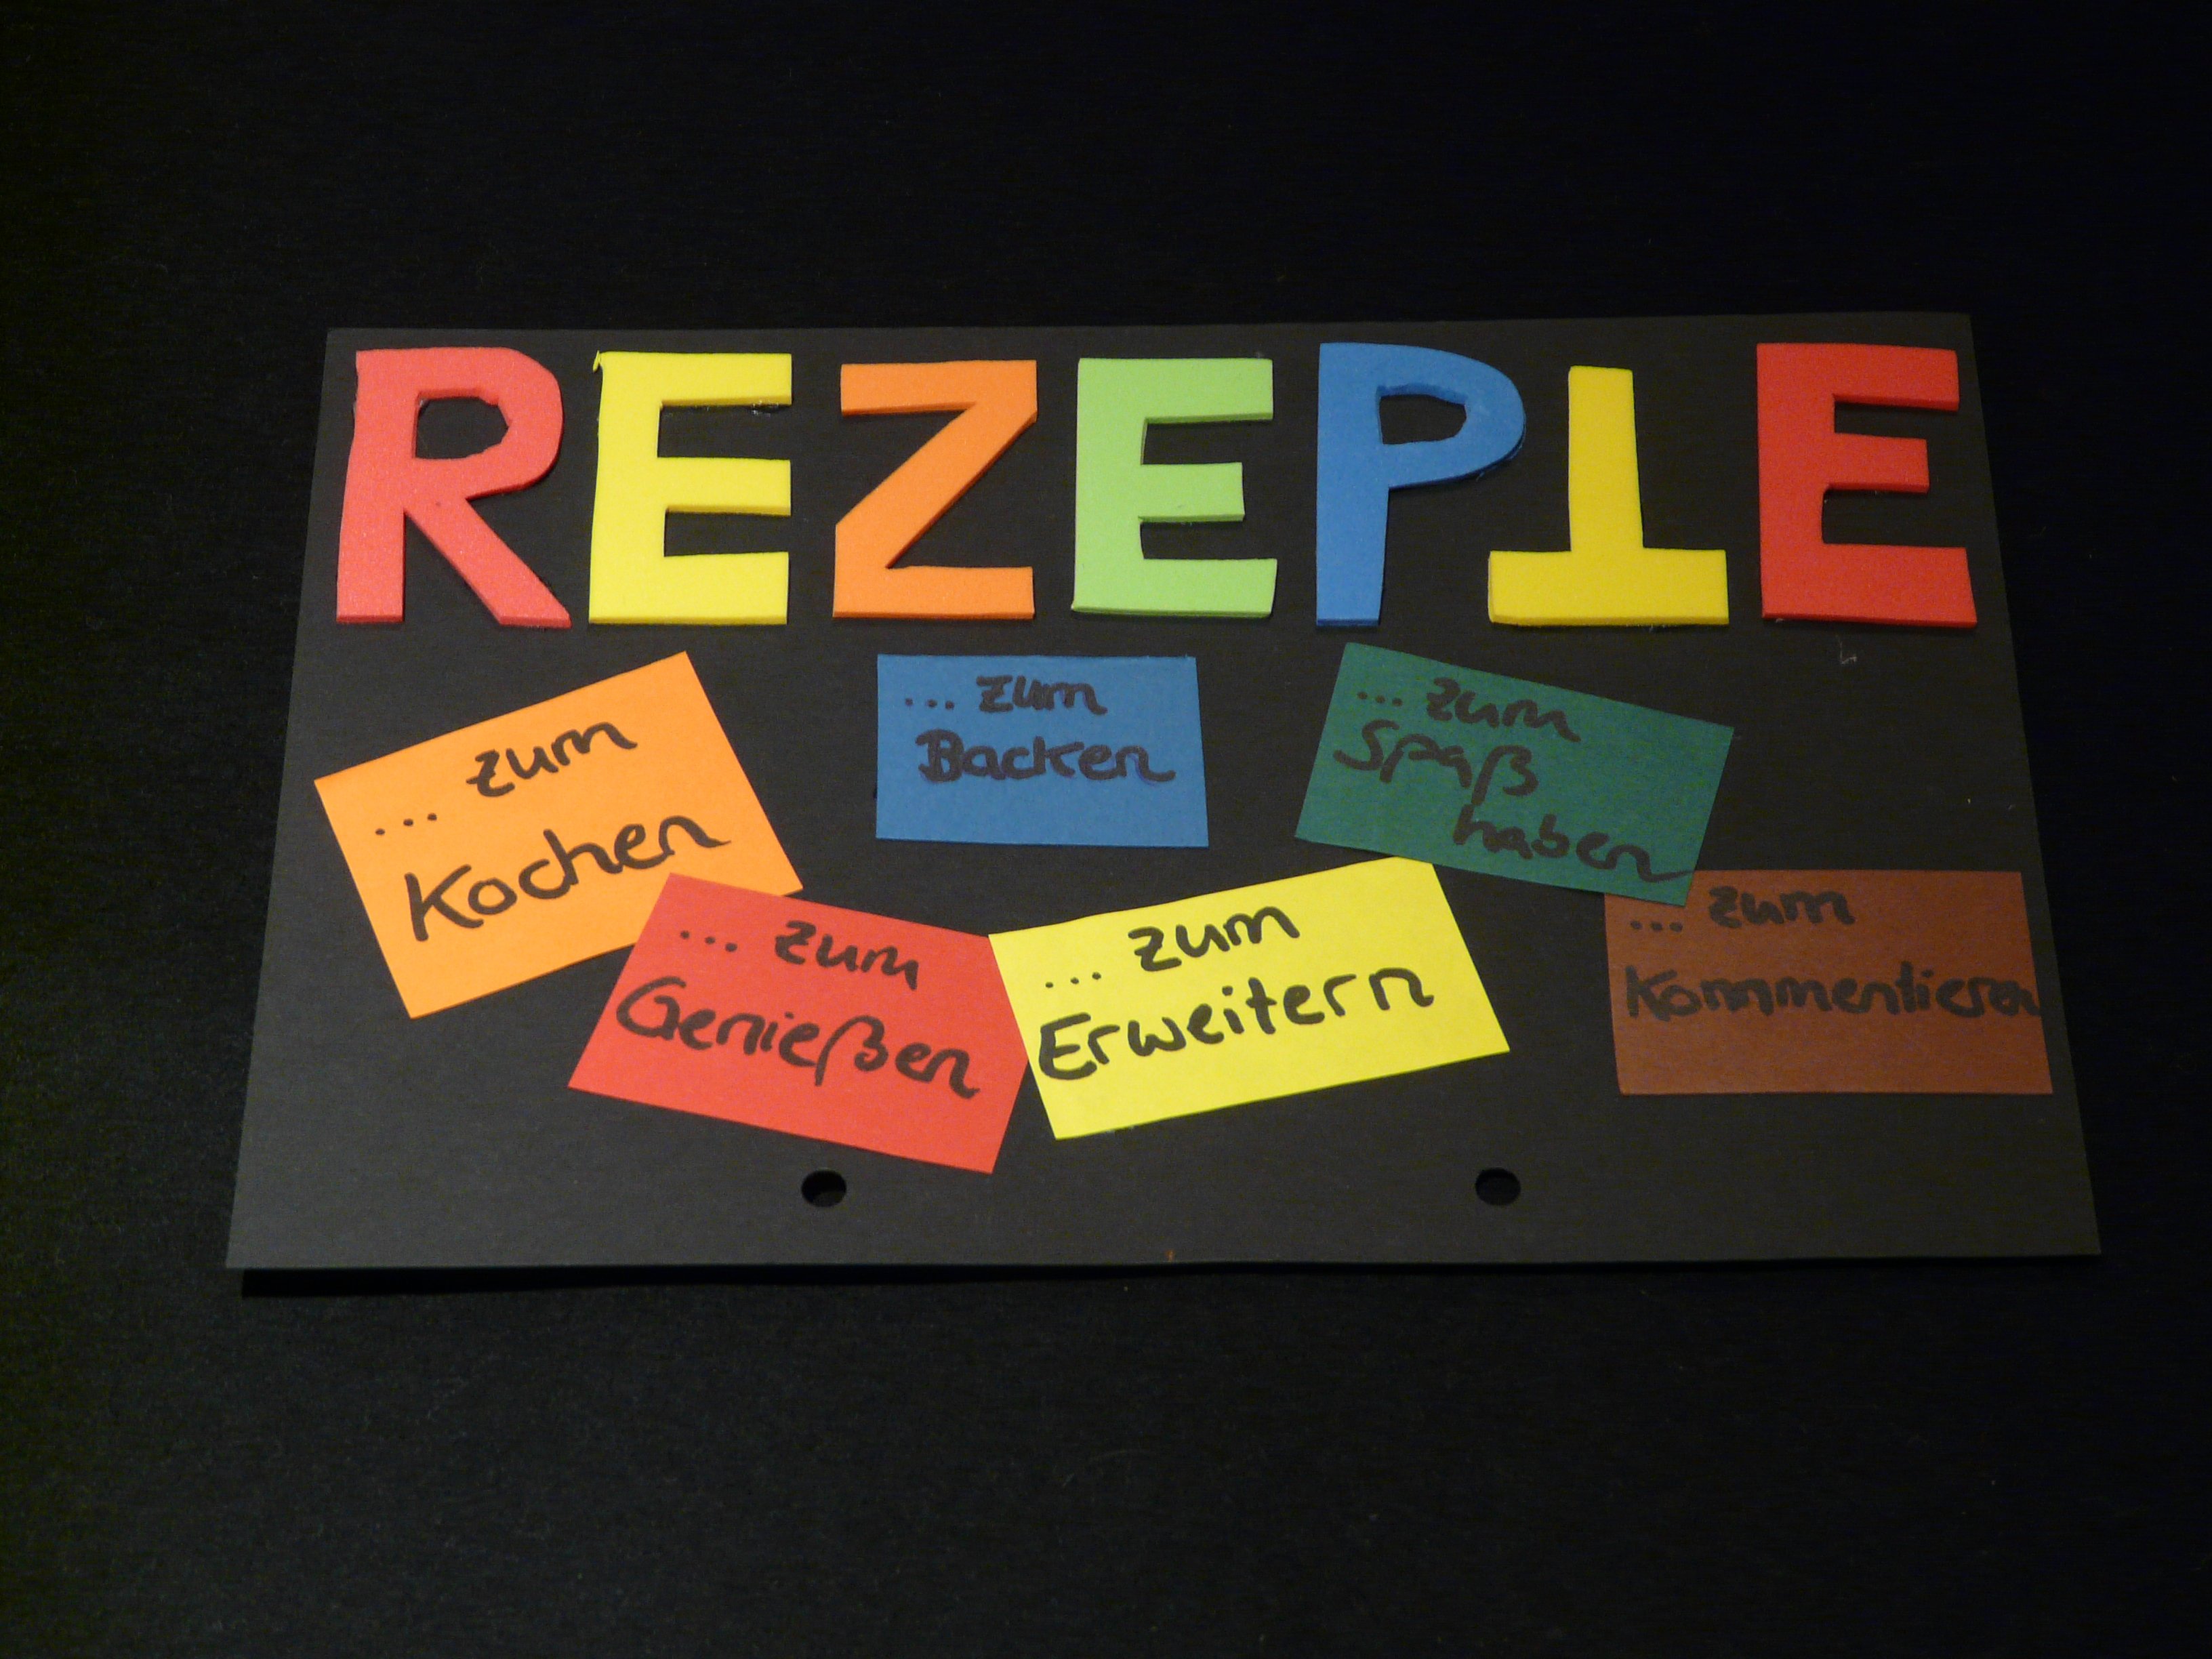
number, sign, color, colorful, yellow, signage, label, brand, font, art, design, letters, shape, recipes